Volvo 8700

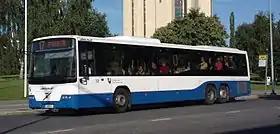
Volvo 8700LE on Volvo B12BLE 6x2 in Tampere.

The Volvo 8700 is a single-decker city and single-decker intercity bus from Volvo manufactured between 2002 and 2011. It was available both with medium floor and as the low-entry Volvo 8700LE, which was even built as the articulated Volvo 8700LEA on a B12BLEA chassis. It was also available as a coach, and even some were delivered with a toilet.